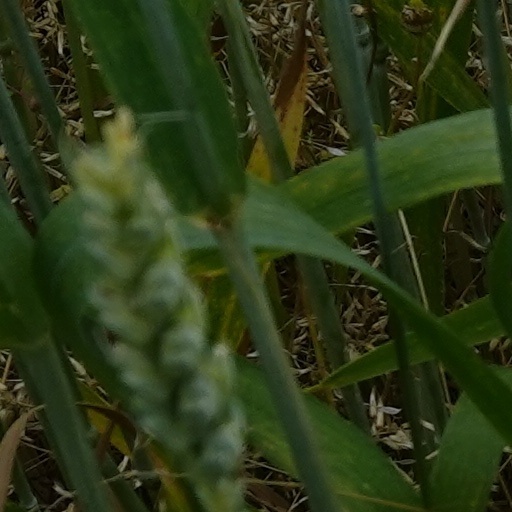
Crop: wheat